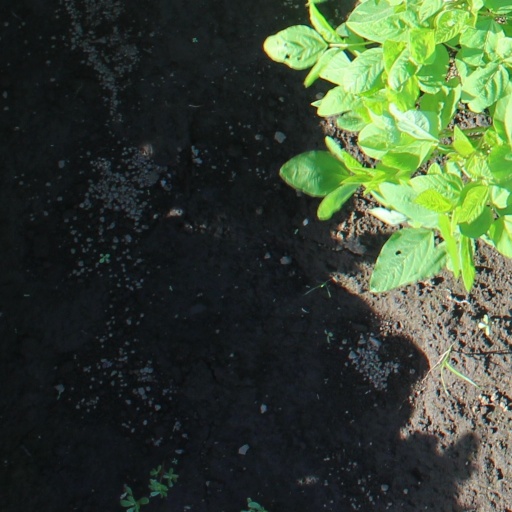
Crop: soybean